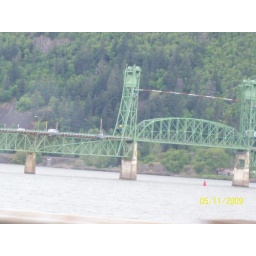
A train bridge in Or.